Ghent Altarpiece

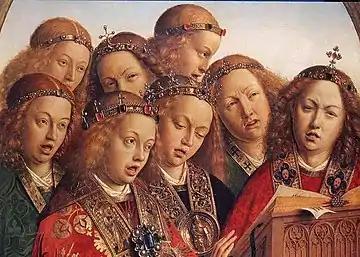
Choir of Angels

The two musical panels are commonly known by variants of the titles "Singing Angels" and "Music-making Angels", and are both 161 cm × 69.3 cm. Each features a choir; on the left, angels gather behind a wooden carved music stand positioned on a swivel, and to the right, a group with stringed instruments gather around a pipe organ, played by a seated angel, shown full-length. The presence of the two groups on either side of the Deësis reflects a by-then well-established motif in representations of the heavens opening: that of musical accompaniment provided by celestial beings. As was common in the Low Countries in the 15th century, the angels are dressed in liturgical robes, a custom that migrated from Latin liturgical drama to the art of the period.